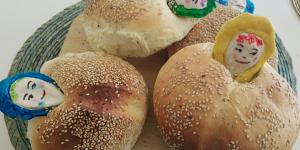
pan de muerto de oaxaca